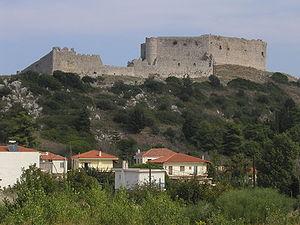
Kastro-Kyllini est un ancien dème du district régional d'Élide dans le Péloponnèse, en Grèce, intégré depuis 2010 dans le nouveau dème d'Andravida-Kyllini
Le château de Clermont ou Chlemoutsi parfois appelé le château Tournois est une forteresse construite en Élide vers 1223 par Geoffroy I d'Achaïe ou son fils. Il s'agit du plus important château de la principauté d'Achaïe.